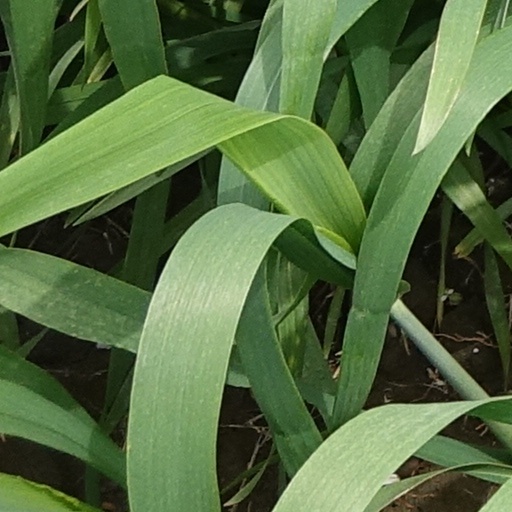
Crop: wheat